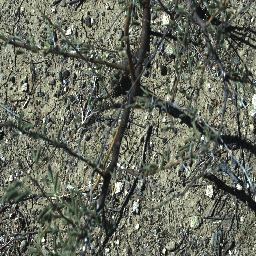
Label: prickly_acacia